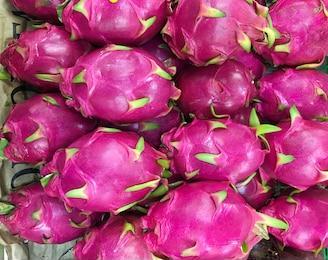
Label: Dragonfruit